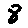
Label: 8